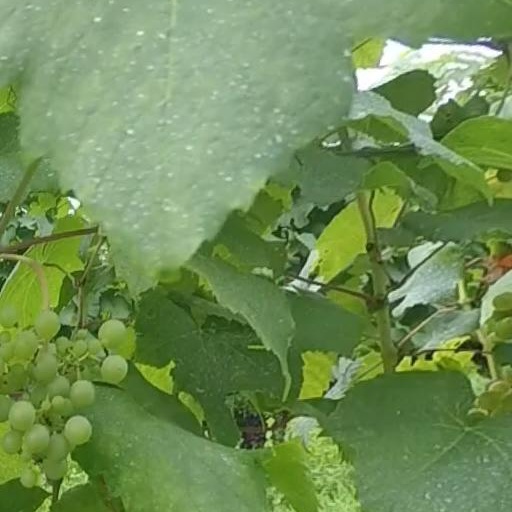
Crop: grape